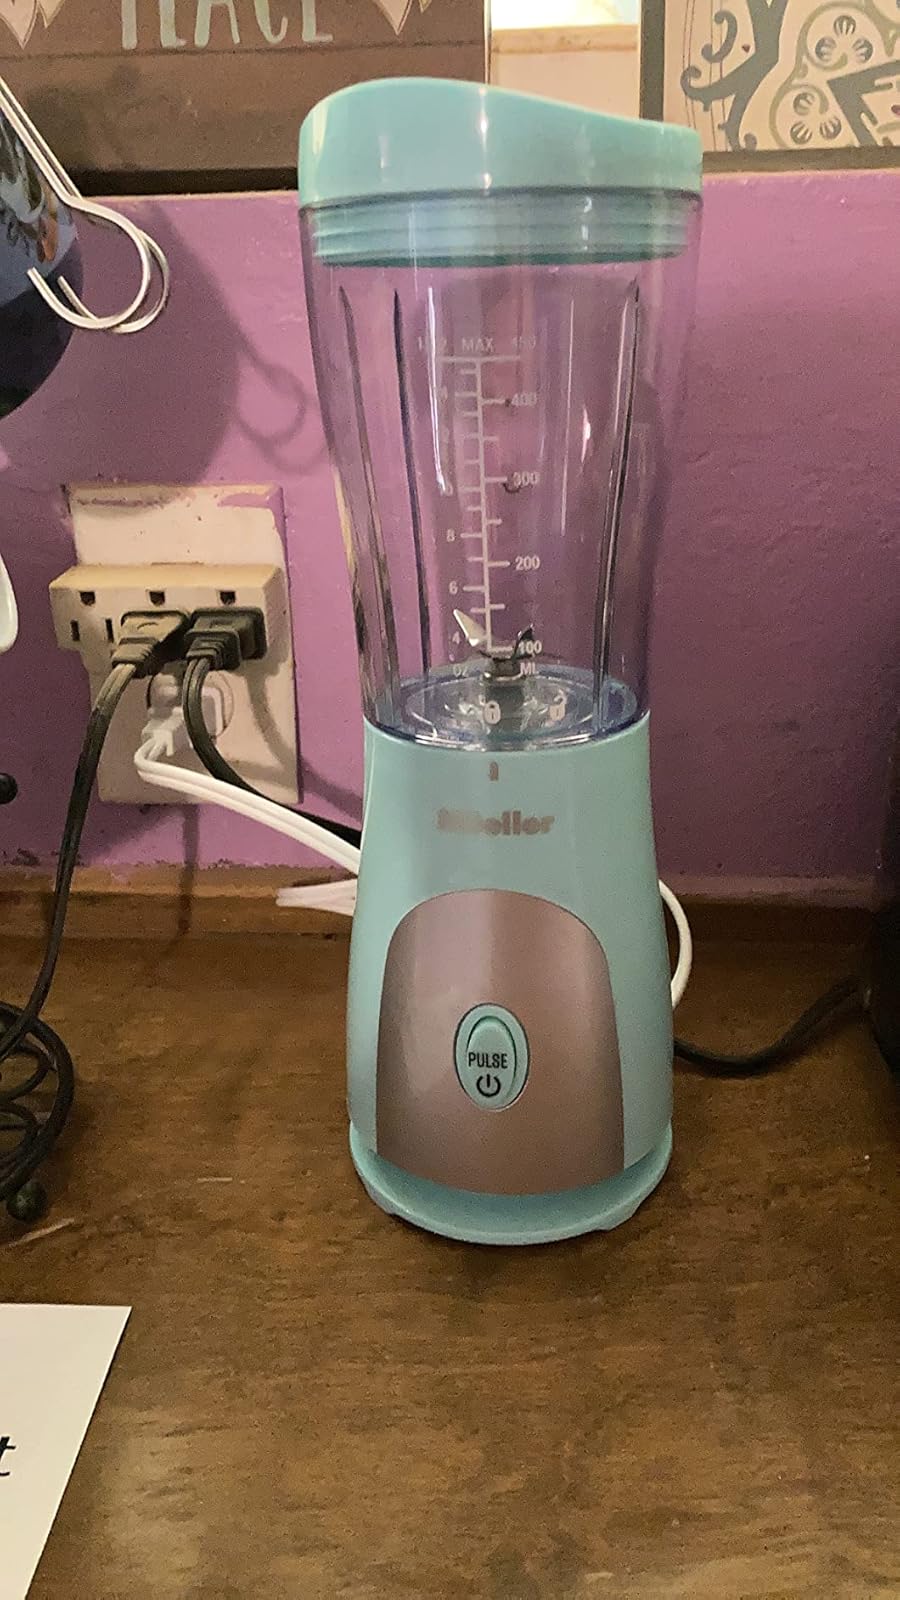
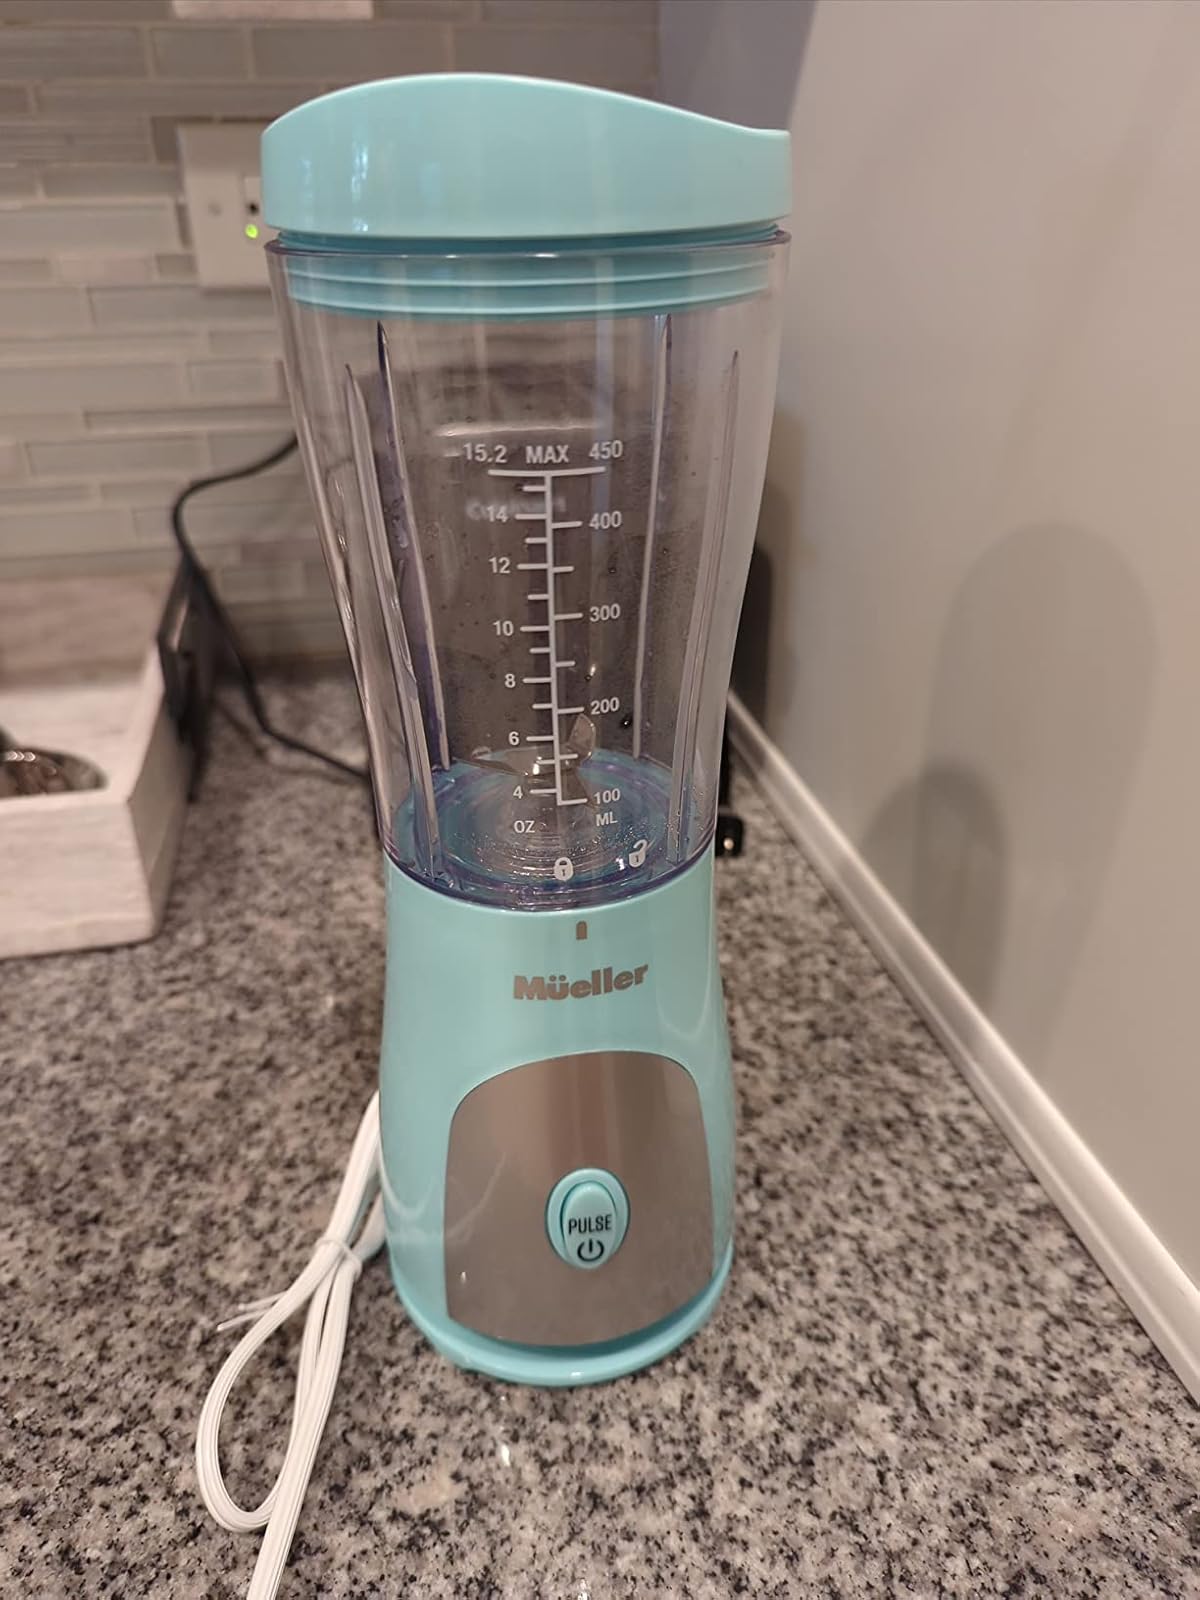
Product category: items_blender
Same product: yes